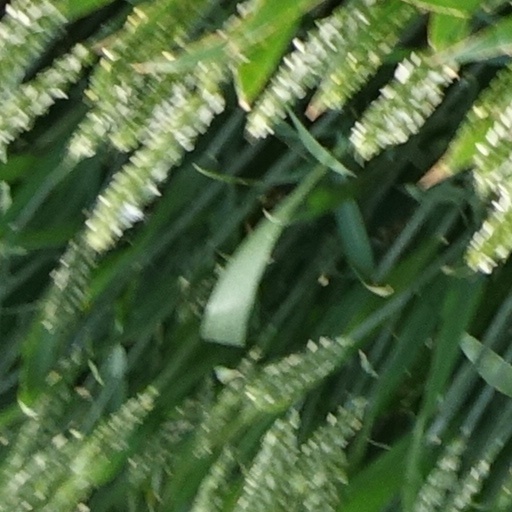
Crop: wheat